Khalid al-Mihdhar

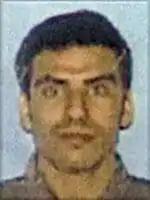
Khalid al-Mihdhar

The CIA was aware of al-Mihdhar and al-Hazmi's involvement with al-Qaeda, having been informed by Saudi intelligence during a 1999 meeting in Riyadh. Based on information uncovered by the FBI in the 1998 United States embassy bombings case, the National Security Agency (NSA) began tracking the communications of Hada, al-Mihdhar's father-in-law. In late 1999, the NSA informed the CIA of an upcoming meeting in Malaysia, which Hada mentioned would involve "Khalid", "Nawaf", and "Salem", who was al-Hazmi's younger brother, Salem al-Hazmi.